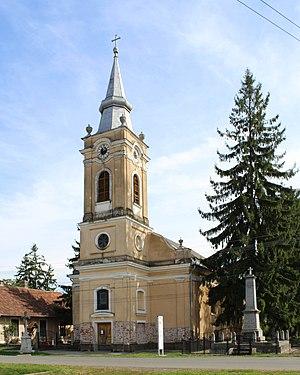
Zăbrani est une commune du județ d'Arad, Roumanie qui compte 4 251 habitants.